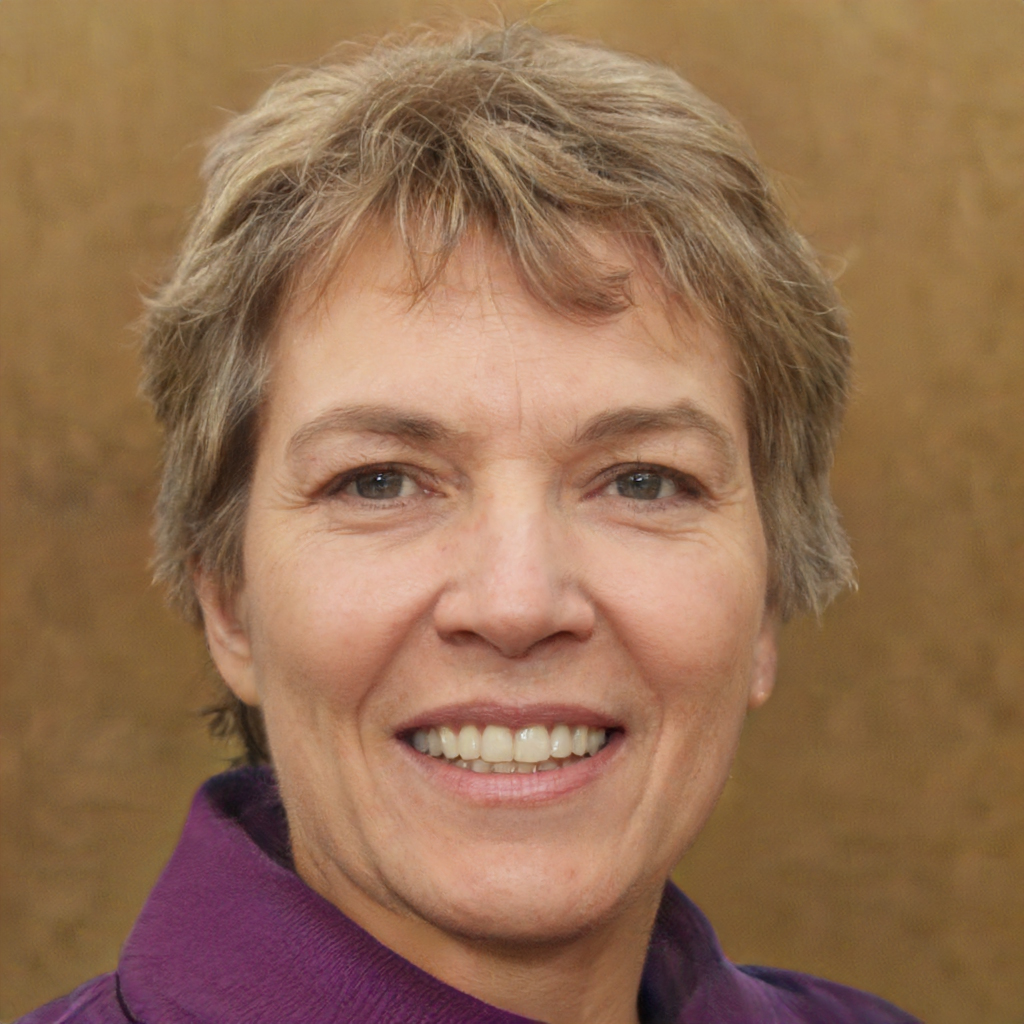
Portrait style: Real Portrait